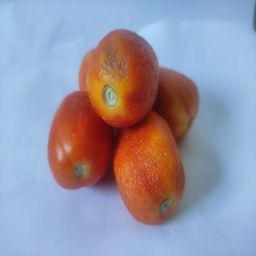
Crop: Tomato
Quality: Old